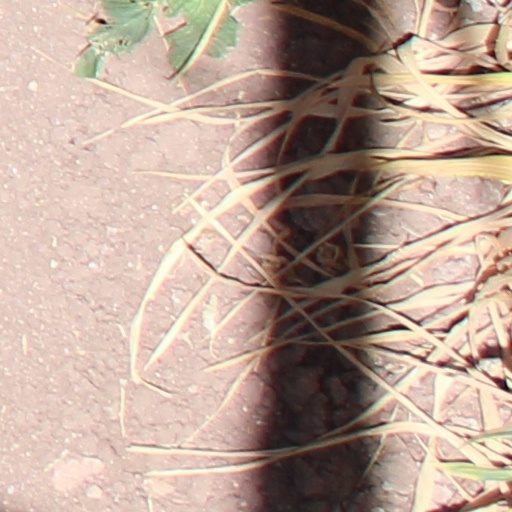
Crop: wheat